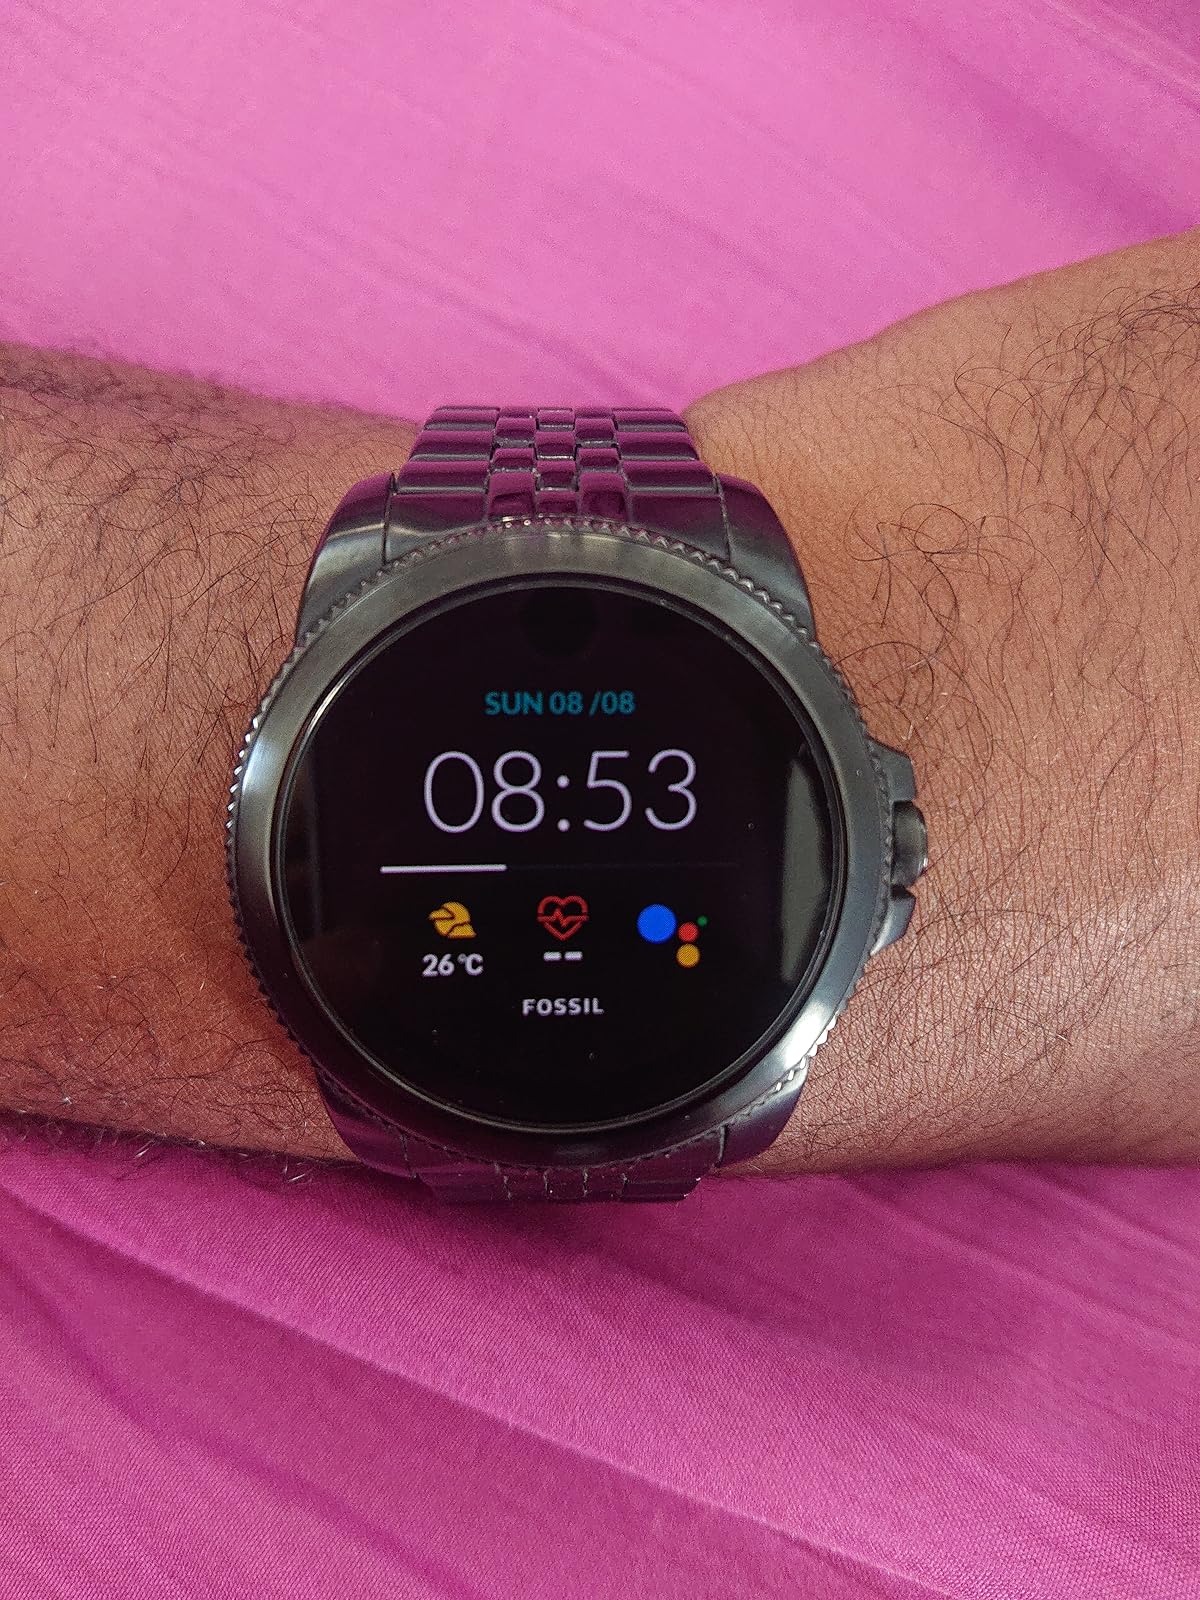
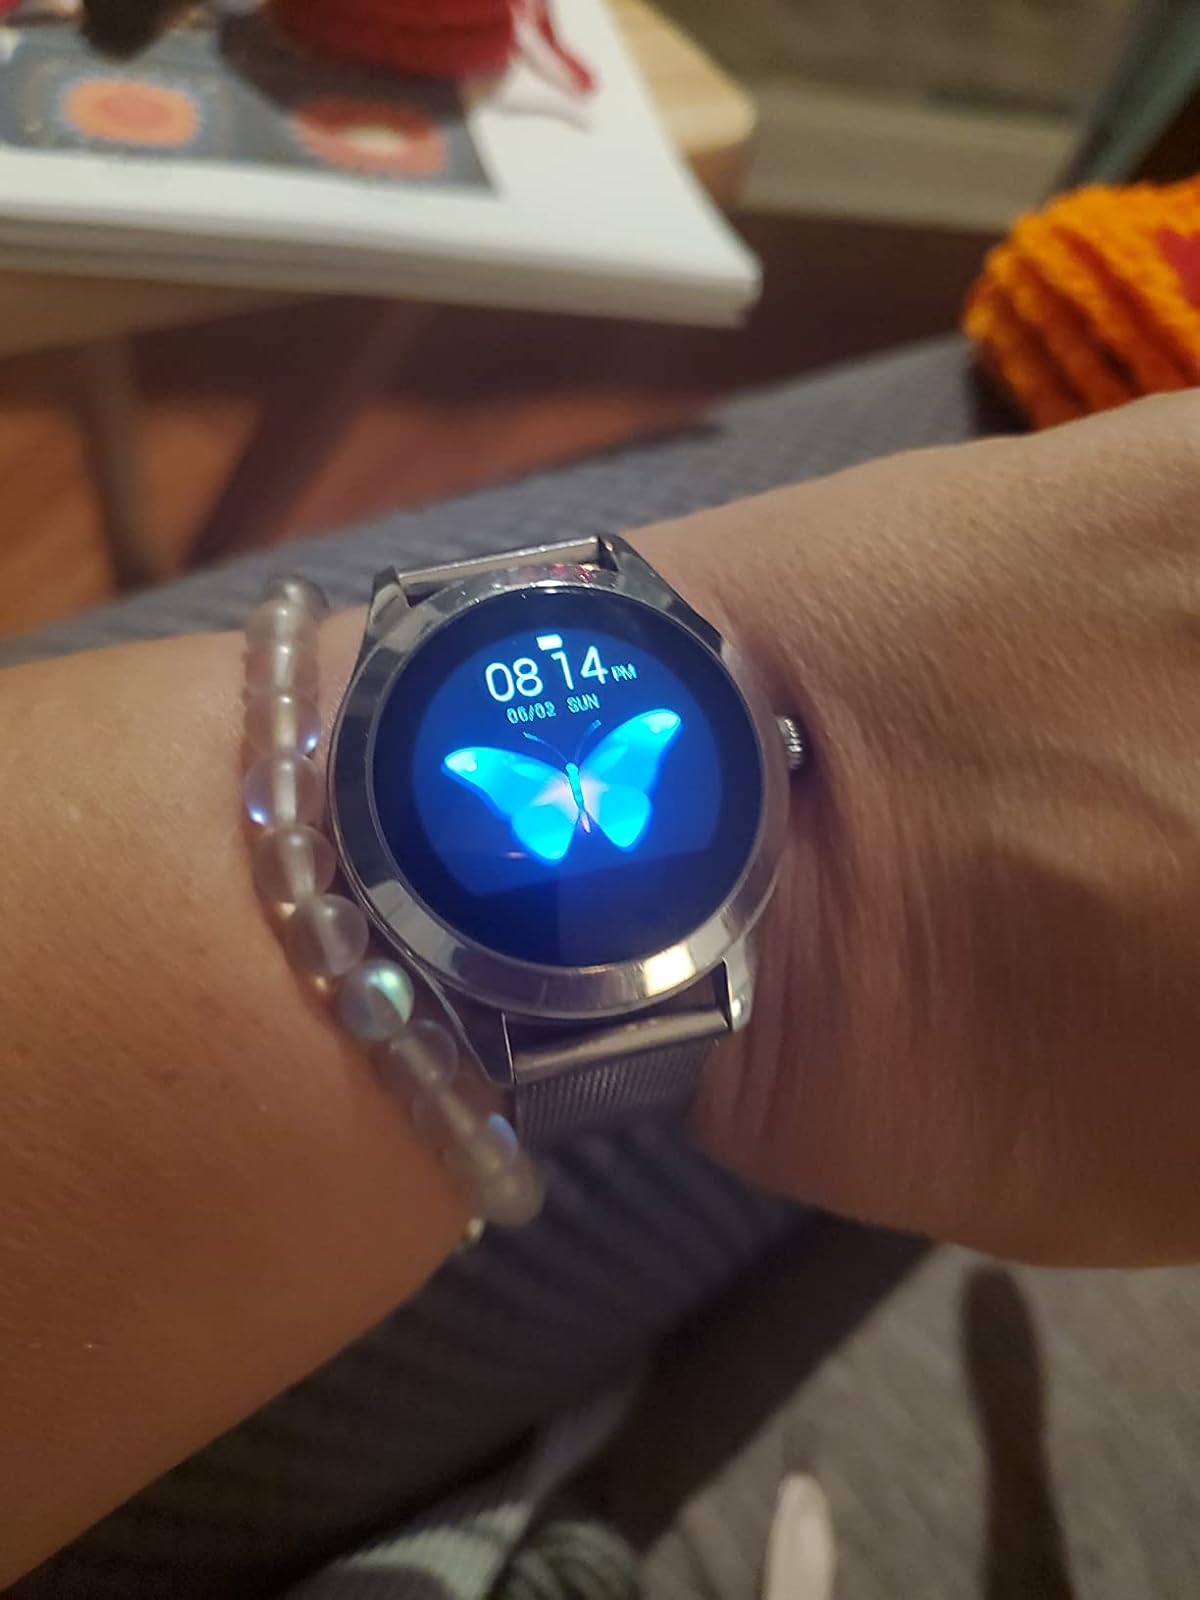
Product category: smartwatch
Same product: no